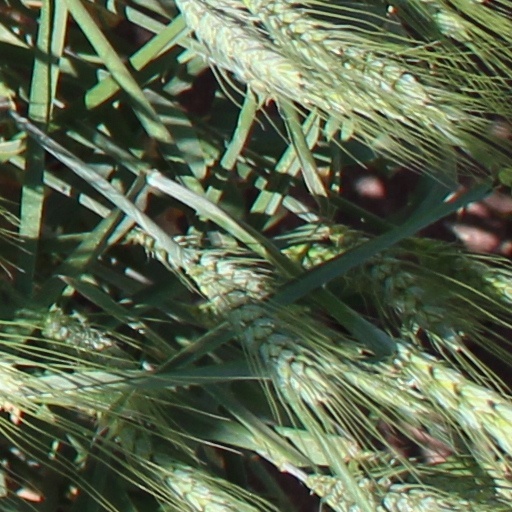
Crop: wheat